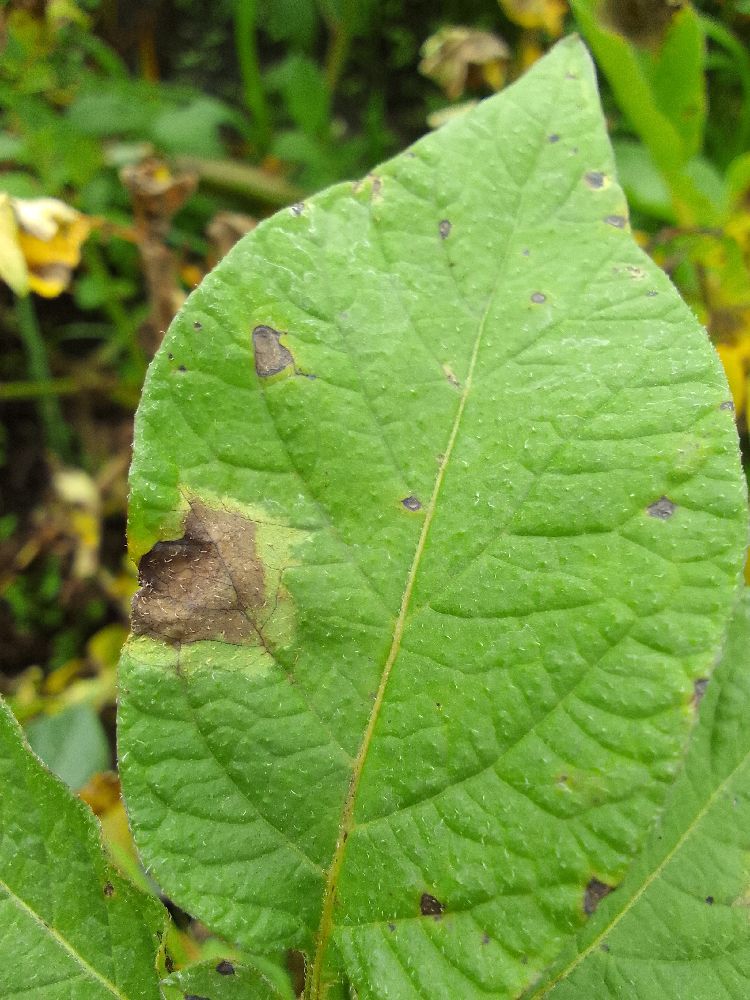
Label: Late blight